The Lancashire Witches

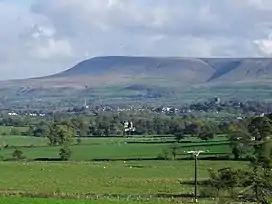
Pendle Hill

It is late November 1536. Eight men, prominent among them John Paslew, Abbot of Whalley and the self-styled Earl of Poverty, are gathered together by a beacon at the top of Pendle Hill. An uneasy armistice has been declared in the Pilgrimage, and beacons have been built on high ground to act as a renewed summons to arms should they ever be lit; that is the signal the eight men are waiting for.